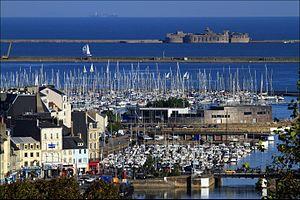
Construit en 1975, puis agrandi en 1992, labellisé Pavillon Bleu depuis 2002, Port Chantereyne est le principal port du littoral Manche. Il compte aujourd’hui 1 560 places à flots réparties sur plus de 25 pontons
Cherbourg-en-Cotentin est une ville située dans le département de la Manche en région Normandie, au nord de la péninsule du Cotentin. Elle est peuplée de 79 200 habitants. C'est une ville portuaire possédant la plus grande rade artificielle d'Europe et la seconde au monde. C'est également, avec les villes d'Avranches et de Coutances, une des trois sous-préfectures du département de la Manche et également la préfecture maritime de la Manche et de la mer du Nord. La commune est généralement appelée Cherbourg, du nom de son principal et plus ancien pôle urbain.